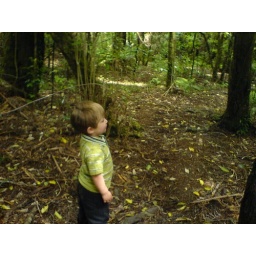
boy in the forest